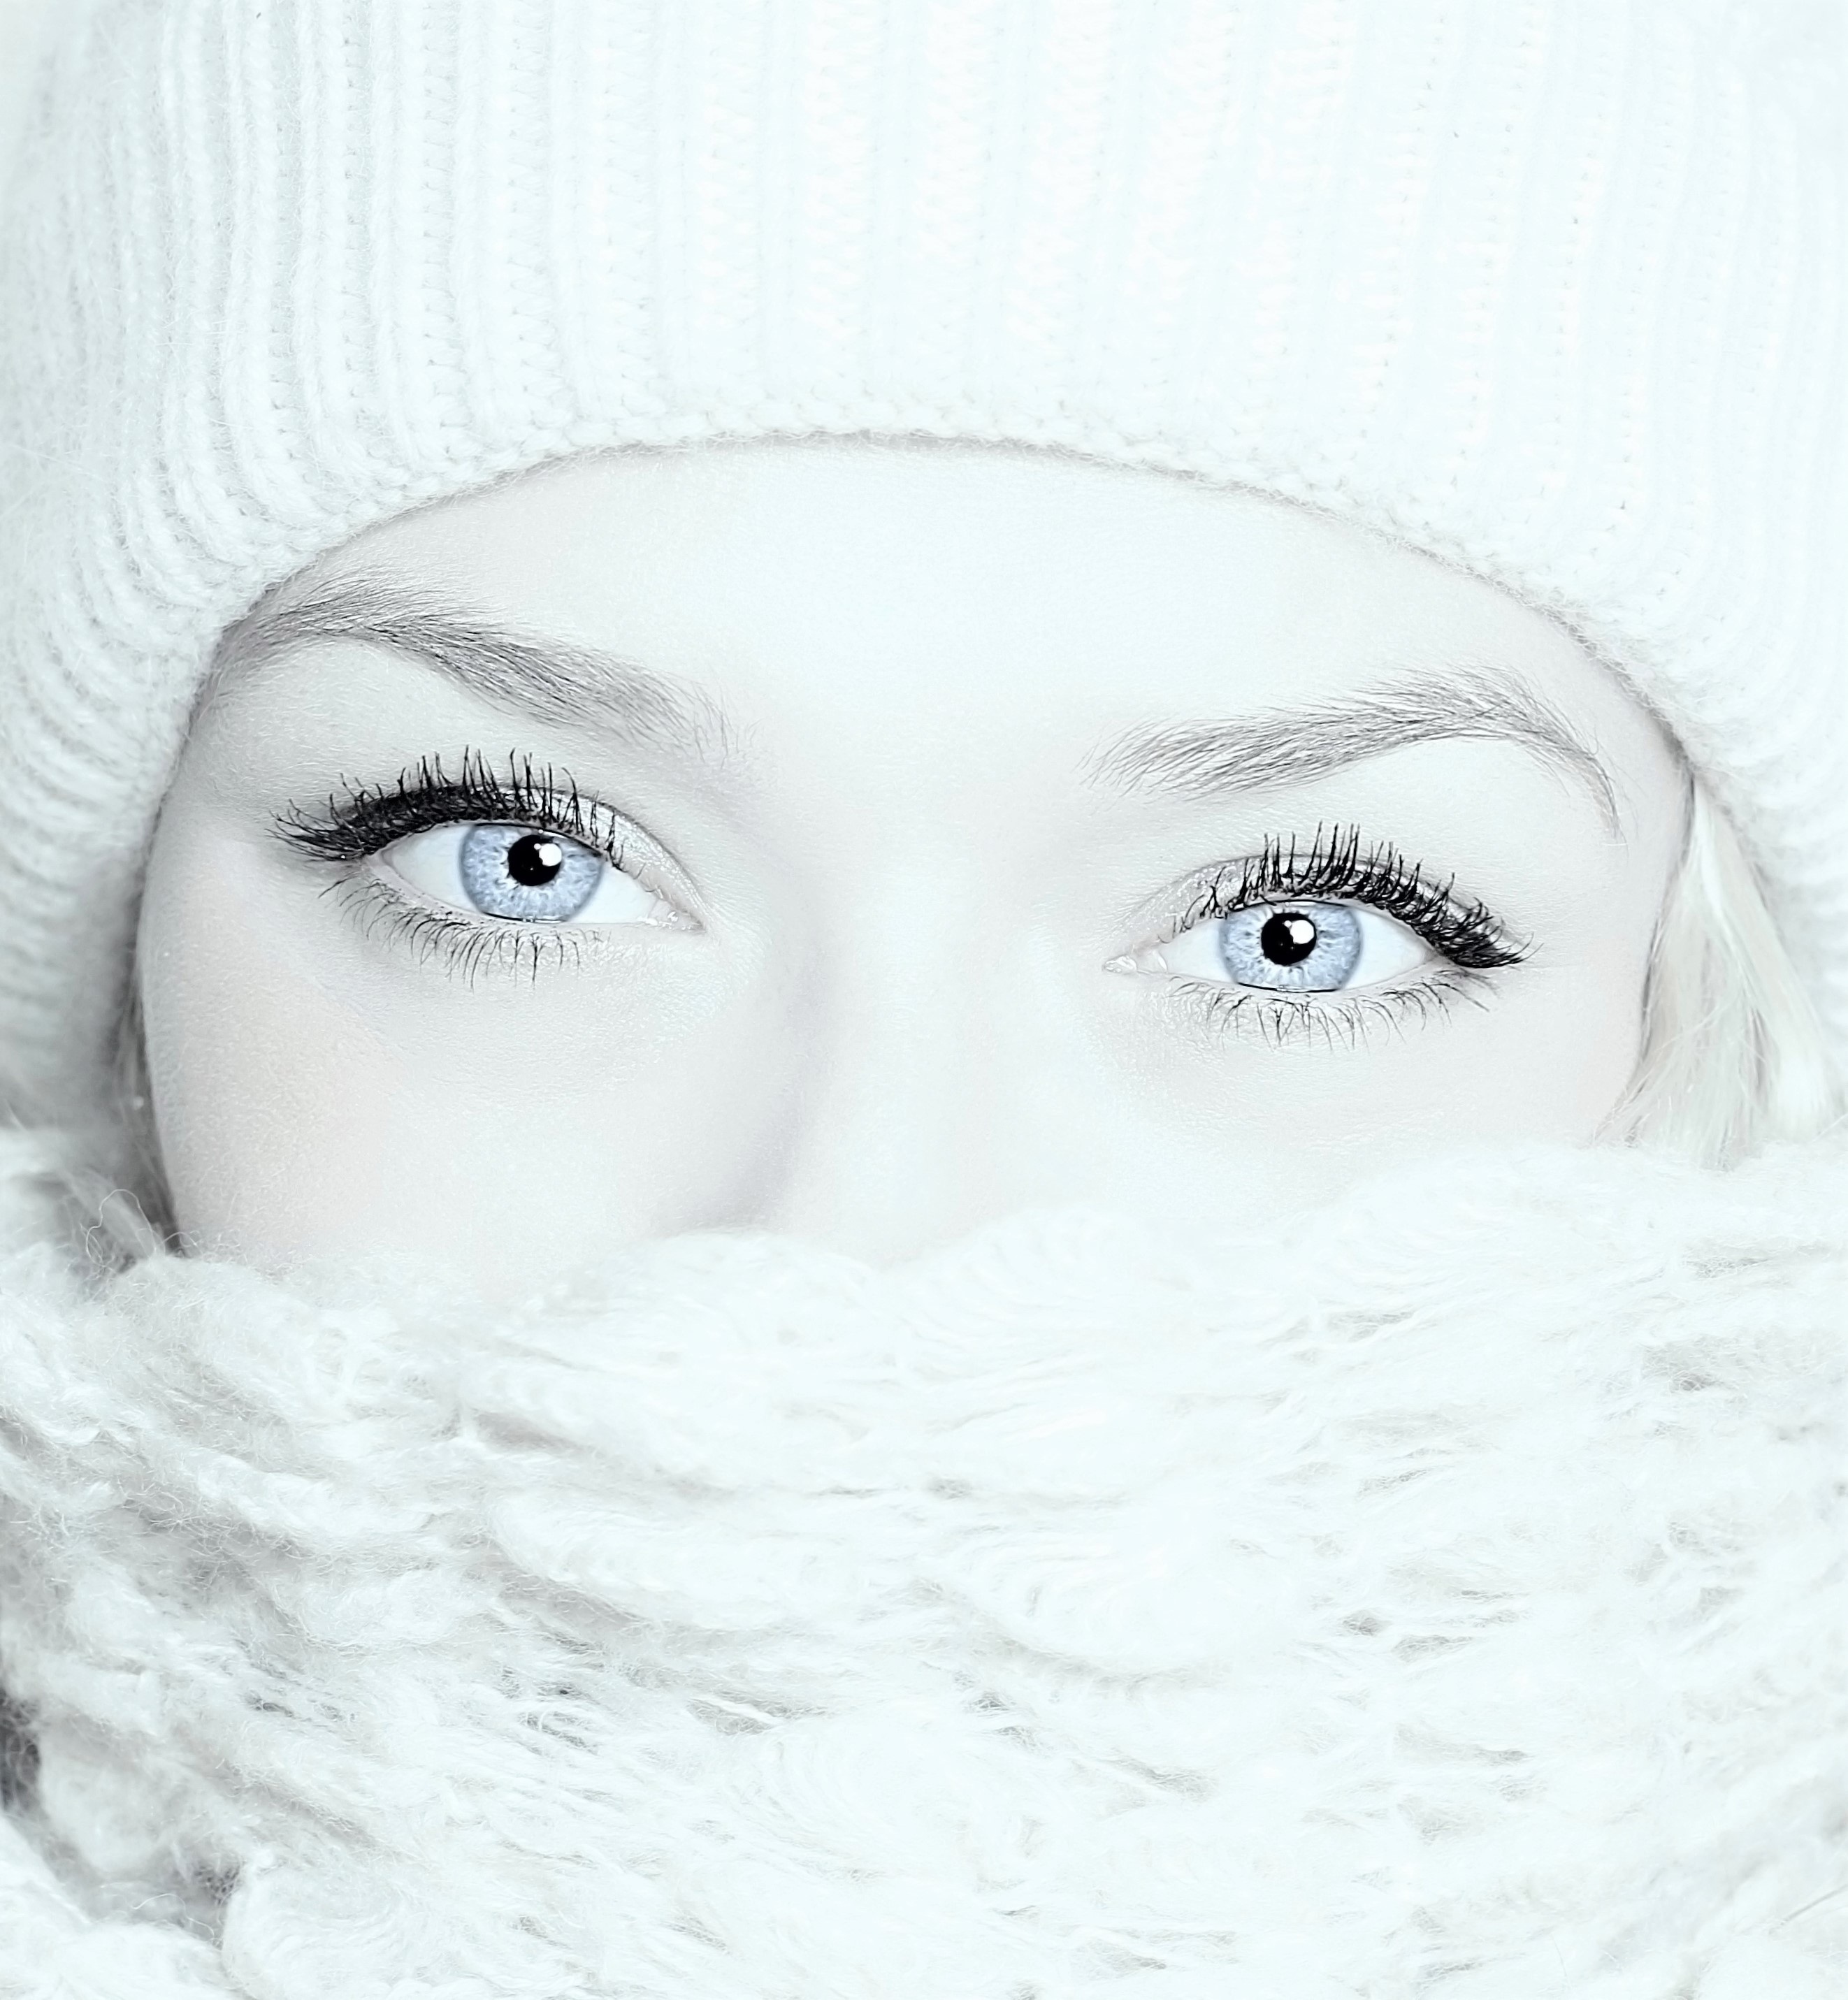
girl, woman, white, portrait, blue, scarf, eyelash, close up, human body, face, nose, sketch, drawing, eye, head, look, skin, beauty, organ, portrait photography, bonet